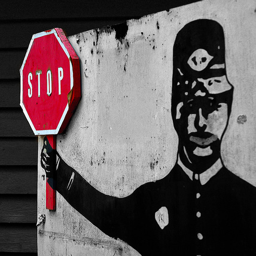
A painting of a police officer holding a stop sign.
A drawing of a bobby policeman holds a 3-d stop sign.
A painted security officer holds a stop sign.
A man drawn on the side of a building holding a stop sign.
A painted police officer on a wall holds a stop sign.